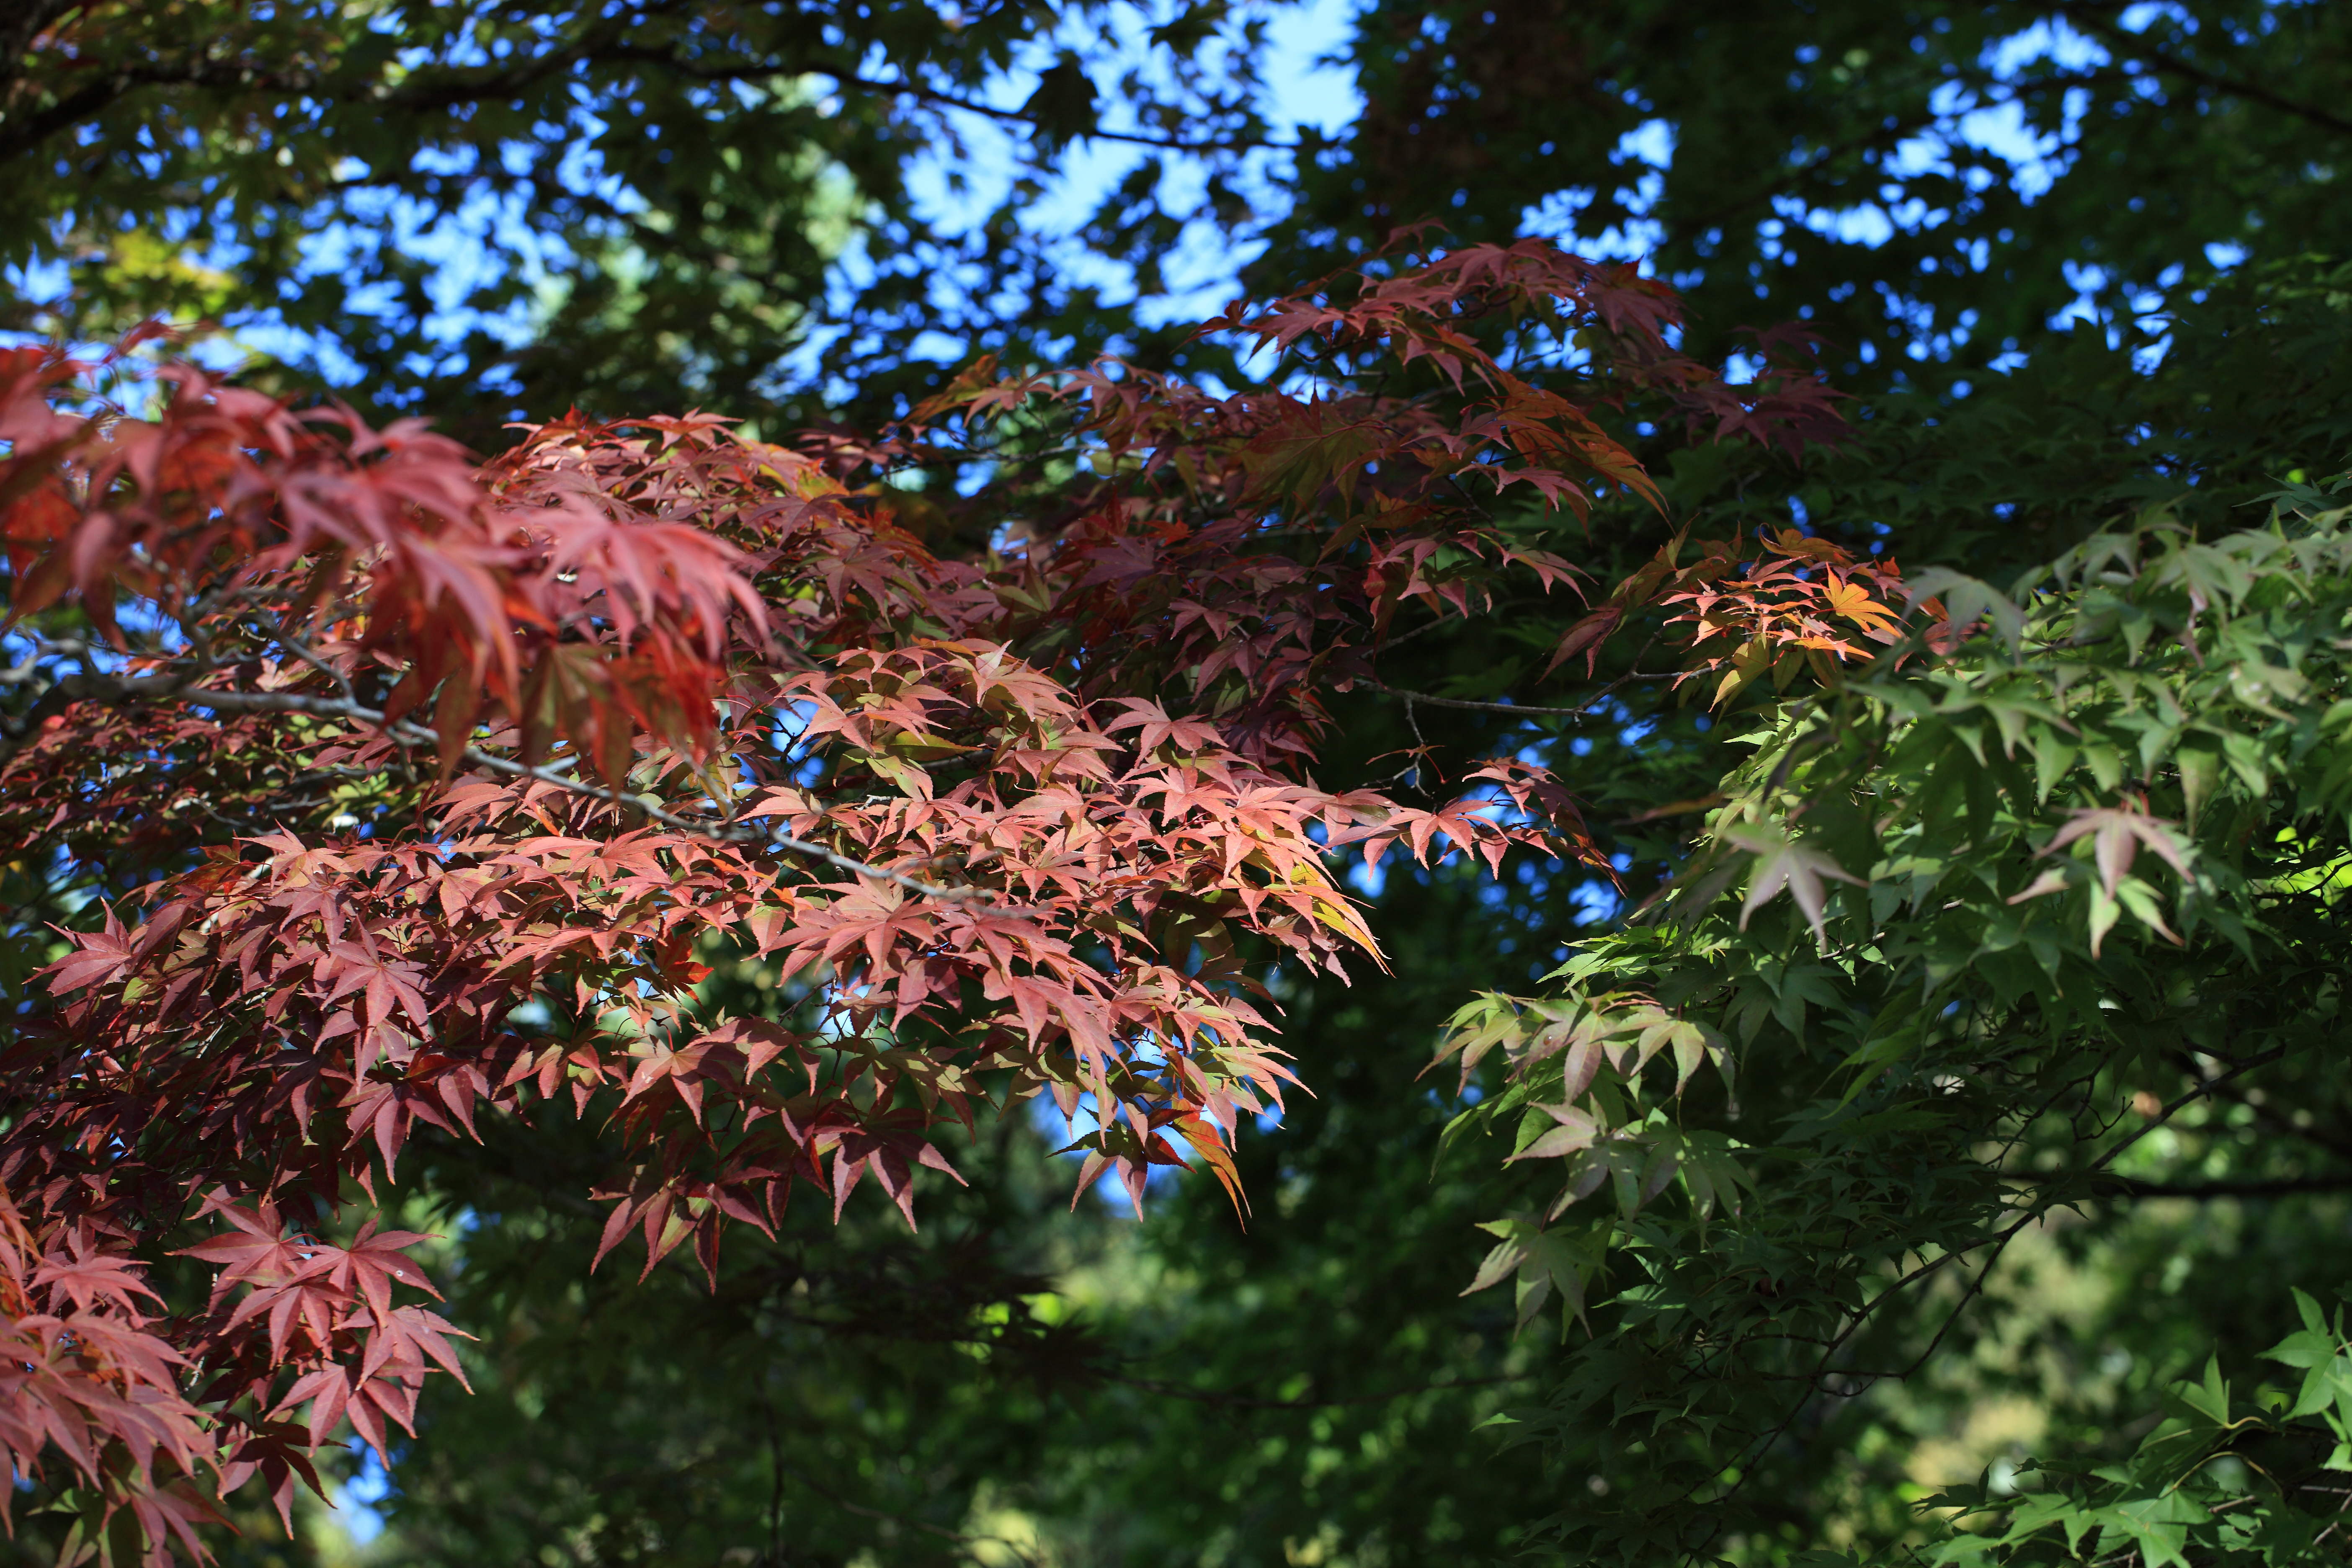
tree, nature, forest, branch, plant, sunlight, leaf, flower, high, jungle, autumn, botany, garden, flora, season, shrub, rainforest, shrine, tochigi, 5d, hires, woodland, habitat, markii, momiji, ecosystem, hi, res, resolution, kanuma, furuminejinja, acer, biome, natural environment, woody plant